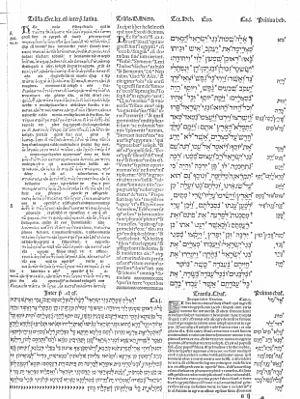
Arnao Guillén de Brocar, né en France à Bédeille vers 1460, mort à Alcalá de Henares en 1523, était un imprimeur et typographe espagnol devenu célèbre pour ses travaux réalisés au début du XVIᵉ siècle, notamment l'impression de la Bible polyglotte d'Alcalá.